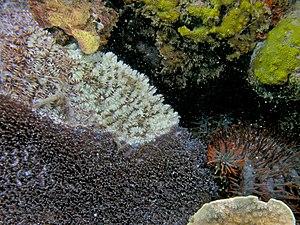
L’acanthaster pourpre est une espèce d’étoile de mer de couleurs vives, de la famille des Acanthasteridae, de la classe des Valvatida. Elle est aussi appelée « couronne du Christ » ou « couronne d’épines » ou encore « coussin de belle-mère ».